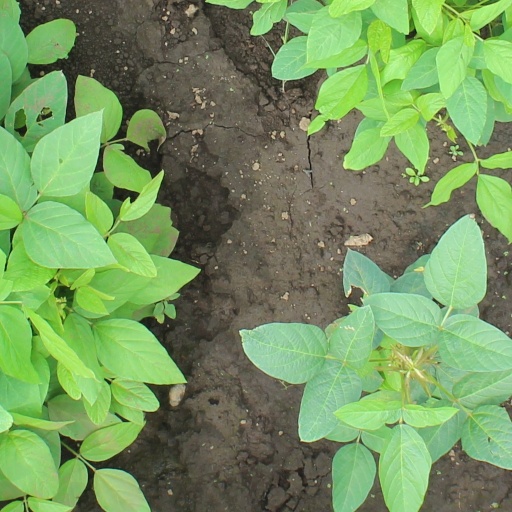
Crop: soybean